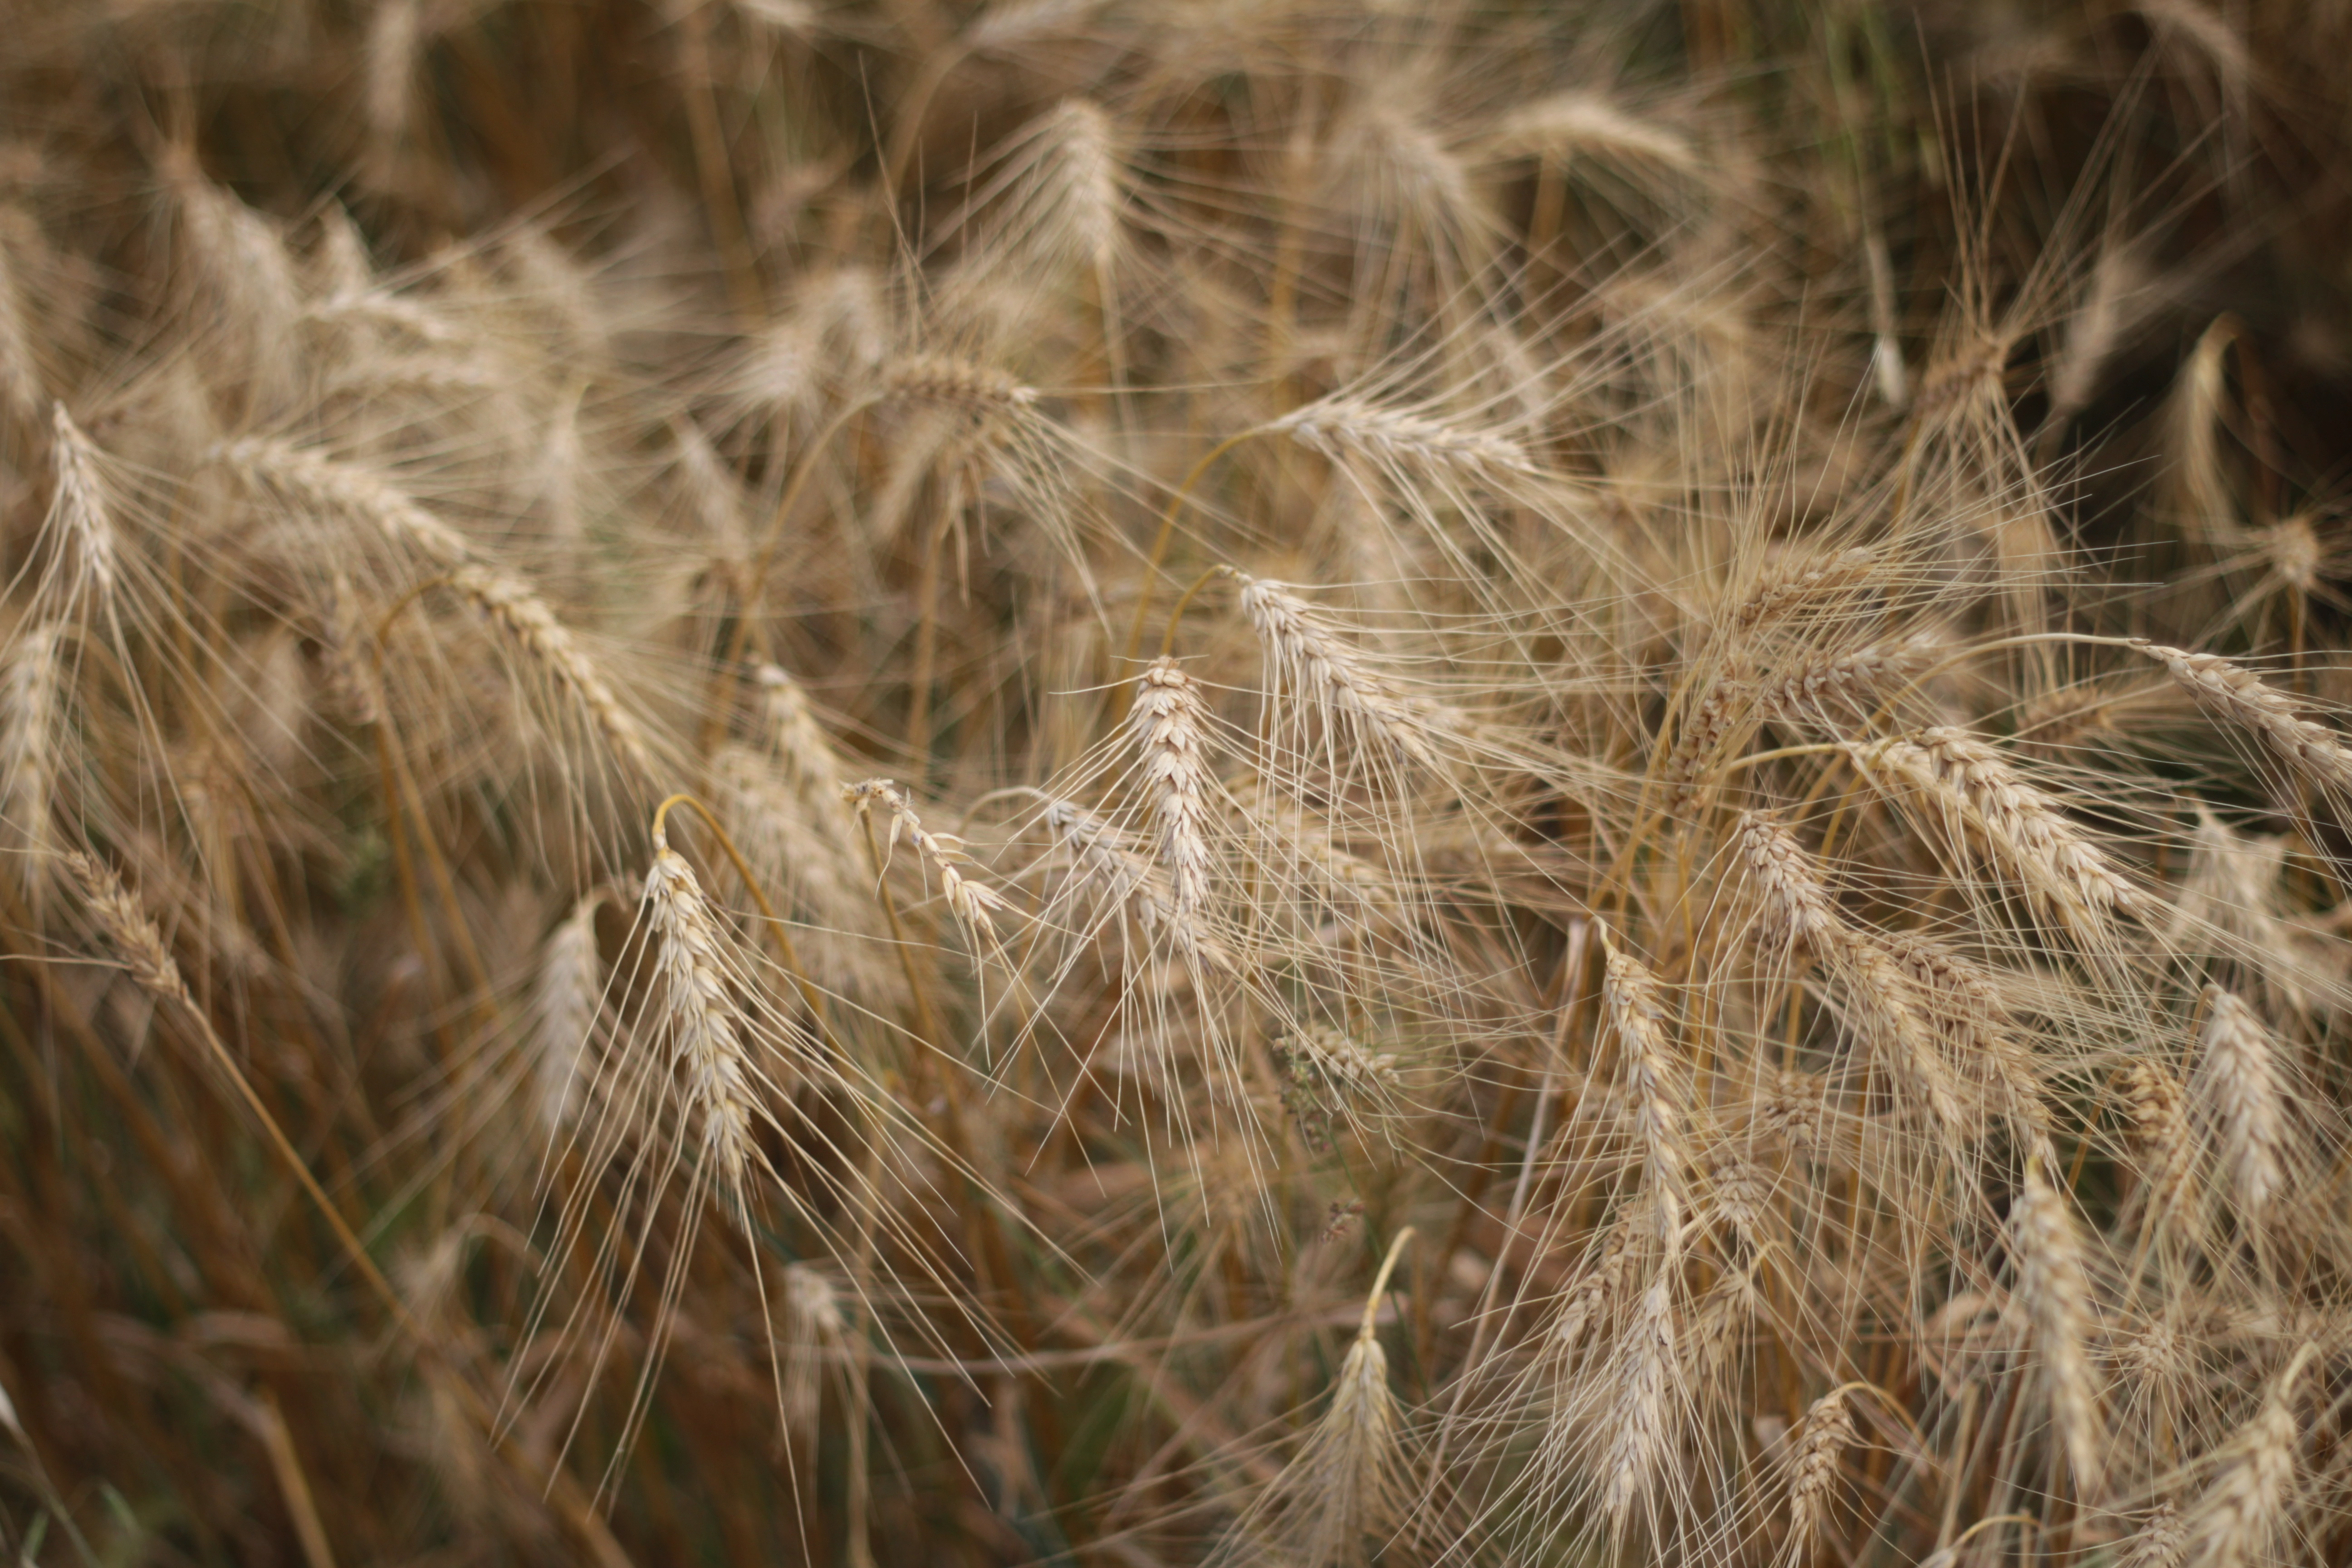
grass, plant, field, barley, wheat, grain, prairie, food, harvest, crop, natural, agriculture, cereal, close up, rye, flowering plant, commodity, emmer, triticale, hordeum, grass family, plant stem, land plant, food grain, einkorn wheat